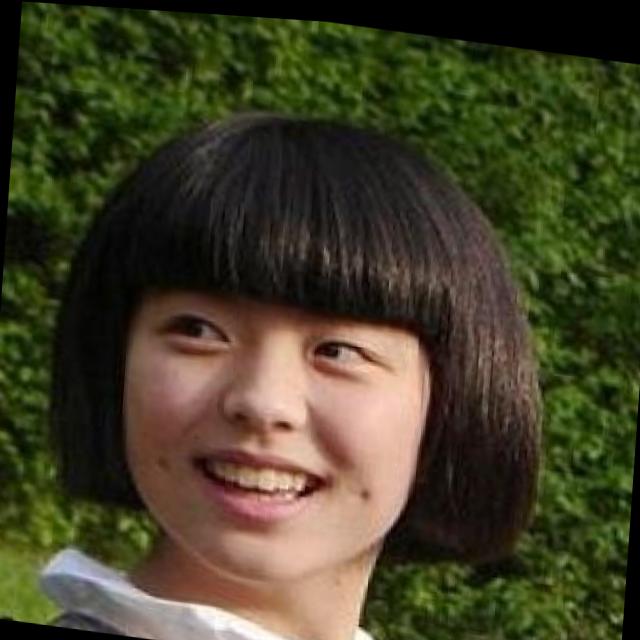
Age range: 13-20